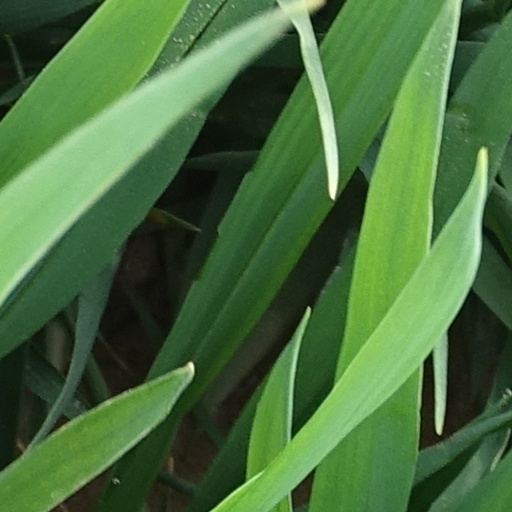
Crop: wheat